VP-33

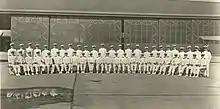
VP-33 Pre-deployment for WW2.

VP-33 was a Patrol Squadron of the U.S. Navy. The squadron was established as Patrol Squadron 12-F (VP-12F) on 1 November 1935, redesignated Patrol Squadron 12 (VP-12) on 1 October 1937, redesignated Patrol Squadron 51 (VP-51) on 1 July 1939, redesignated Patrol Squadron 71 (VP-71) on 1 July 1941, redesignated Patrol Bombing Squadron 71 (VPB-71) on 1 October 1944, redesignated Patrol Squadron 71 (VP-71) on 15 May 1946, redesignated Amphibian Patrol Squadron 3 (VP-AM-3) on 15 November 1946, redesignated Patrol Squadron 33 (VP-33) on 1 September 1948 and disestablished on 15 December 1949. It was the third squadron to be designated VP-33; the first had been redesignated from VP-5 on 1 July 1939 and was in turn redesignated as VP-32 on 1 October 1941. The second VP-33 was redesignated VPB-33 on 1 October 1944.